St. John's Lutheran Cemetery

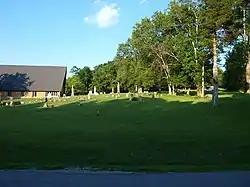

St John's Lutheran Cemetery is a historic Lutheran cemetery on Upper Tug Fork Road near Alexandria, Kentucky. It was added to the National Register of Historic Places in 1983.